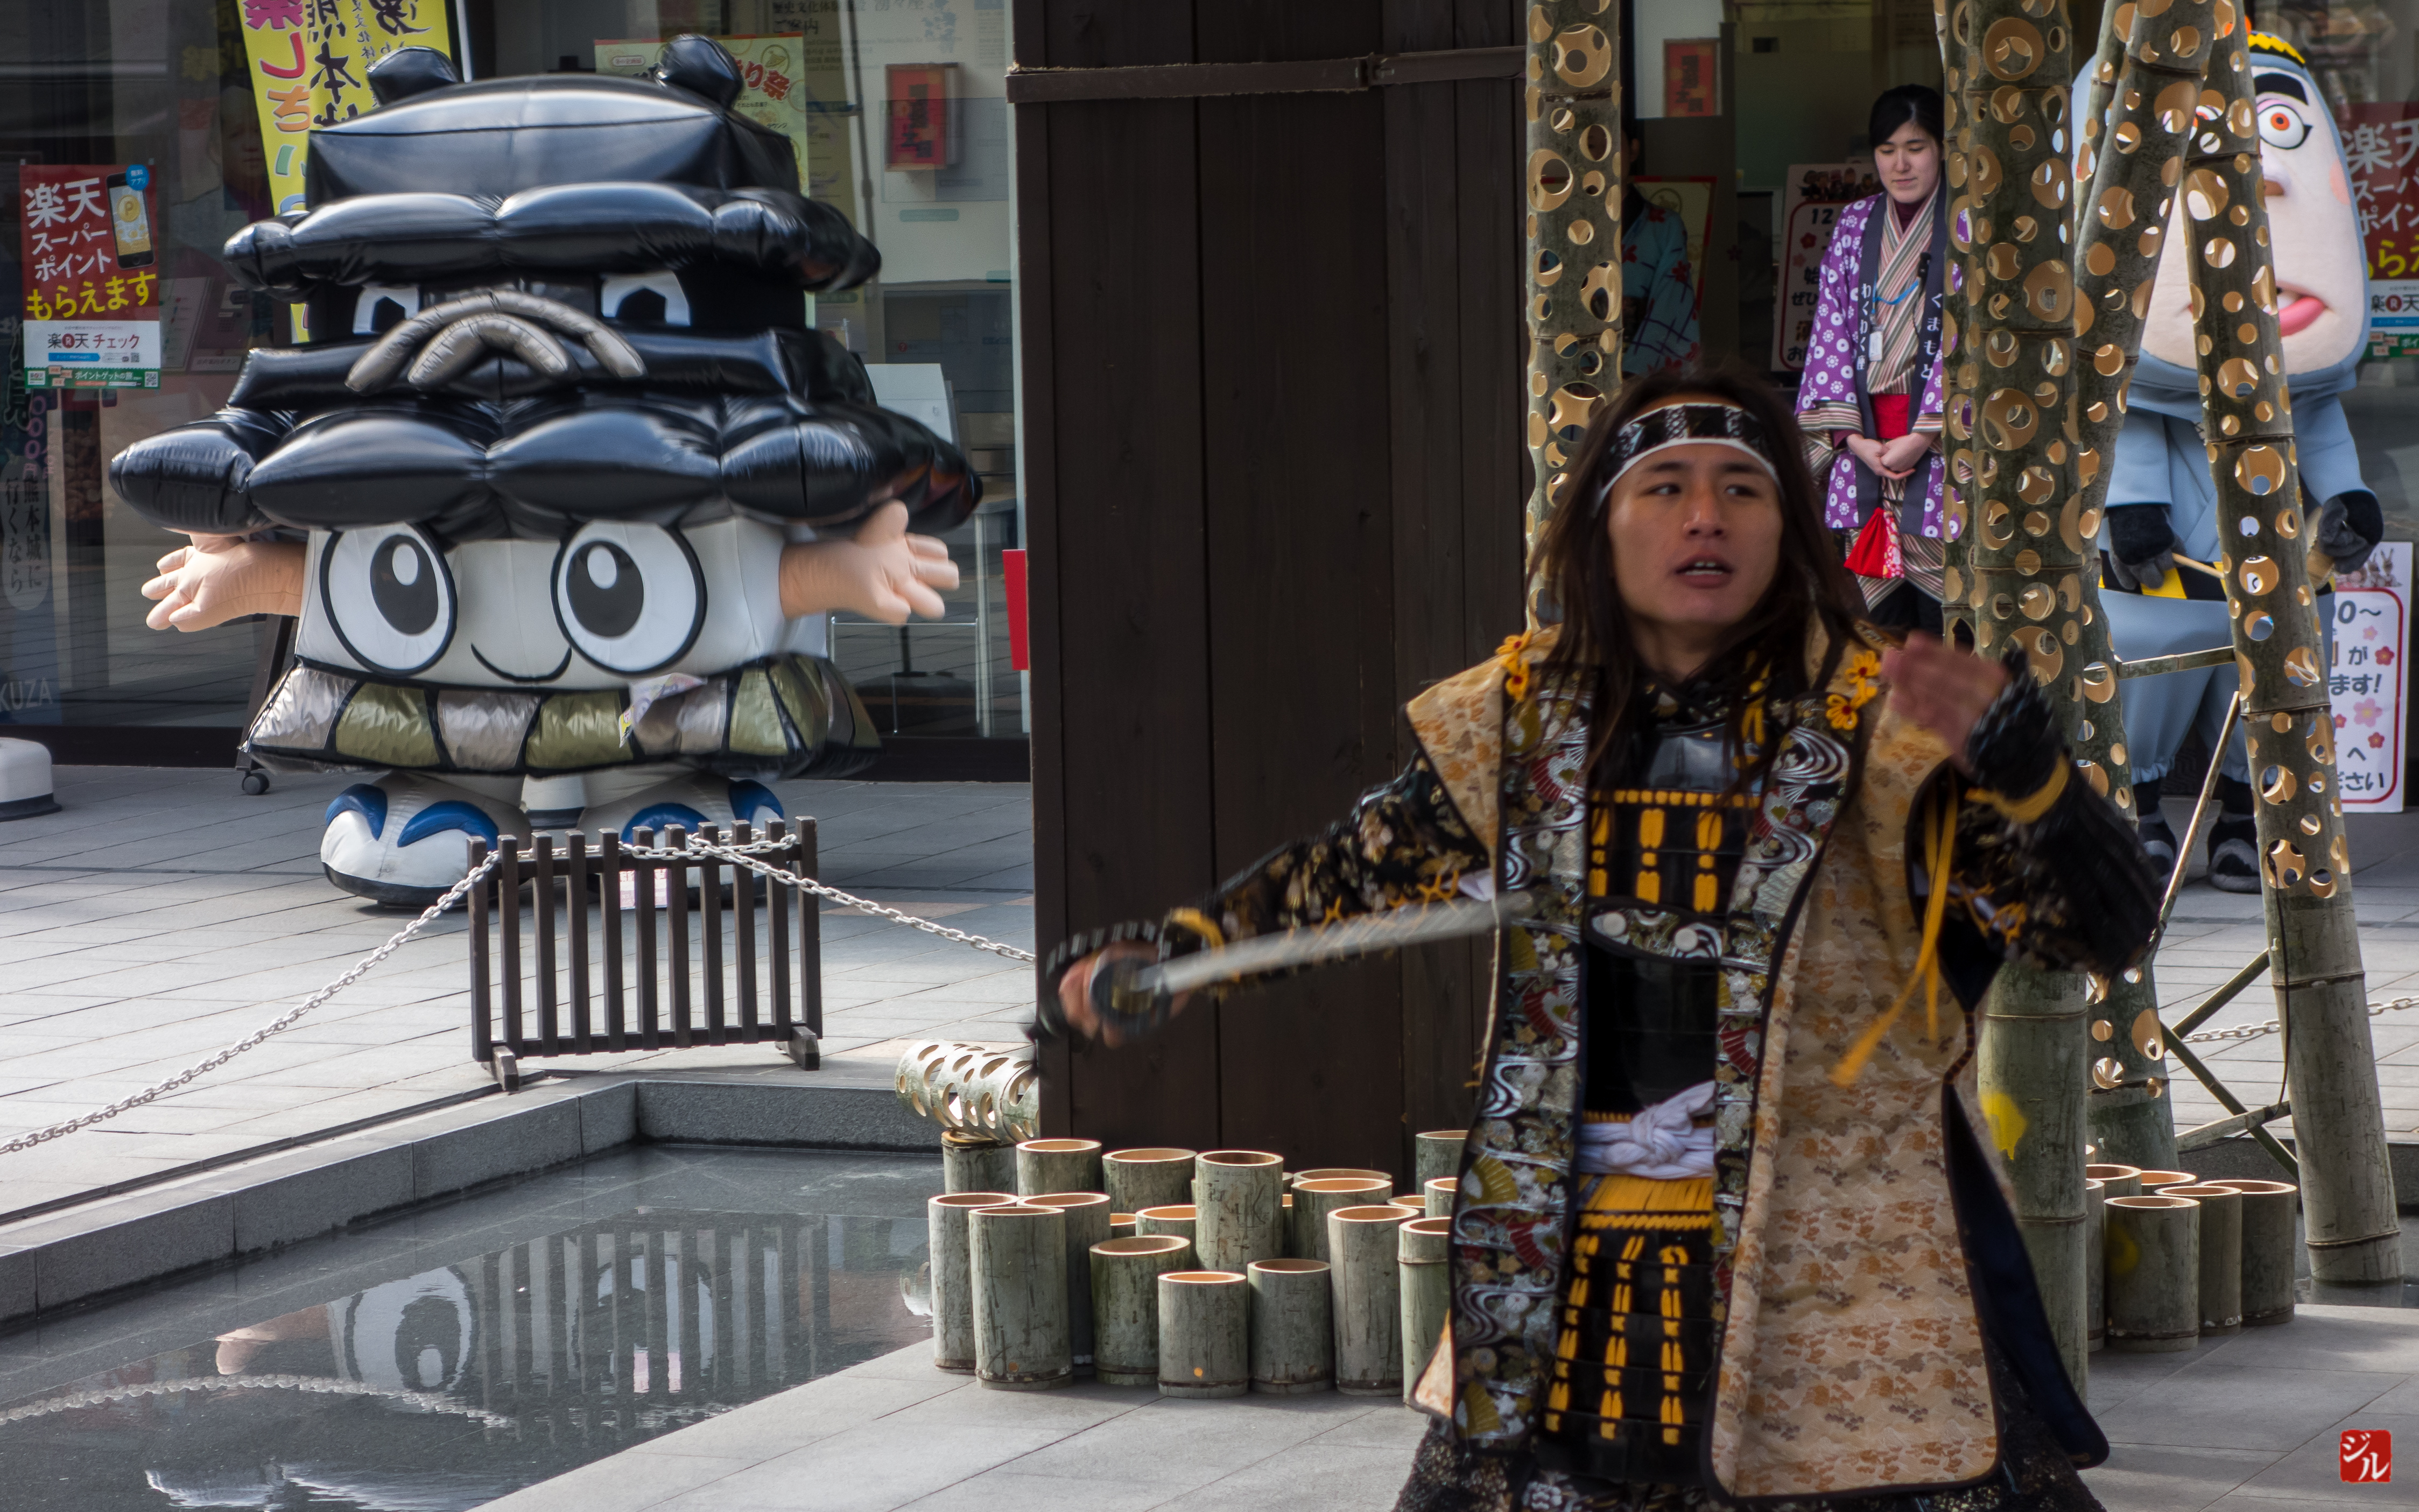
toy, kumamoto, japon, costume, japon2015, samoura, kumamotoshi, kumamotoken